Radiator (engine cooling)

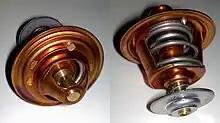
Car engine thermostat

The engine temperature on modern cars is primarily controlled by a wax-pellet type of thermostat, a valve that opens once the engine has reached its optimum operating temperature.